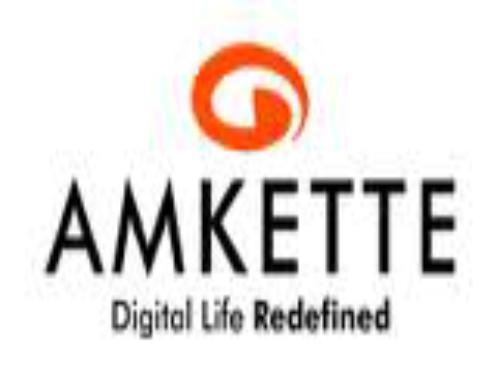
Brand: Amkette
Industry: Electronic